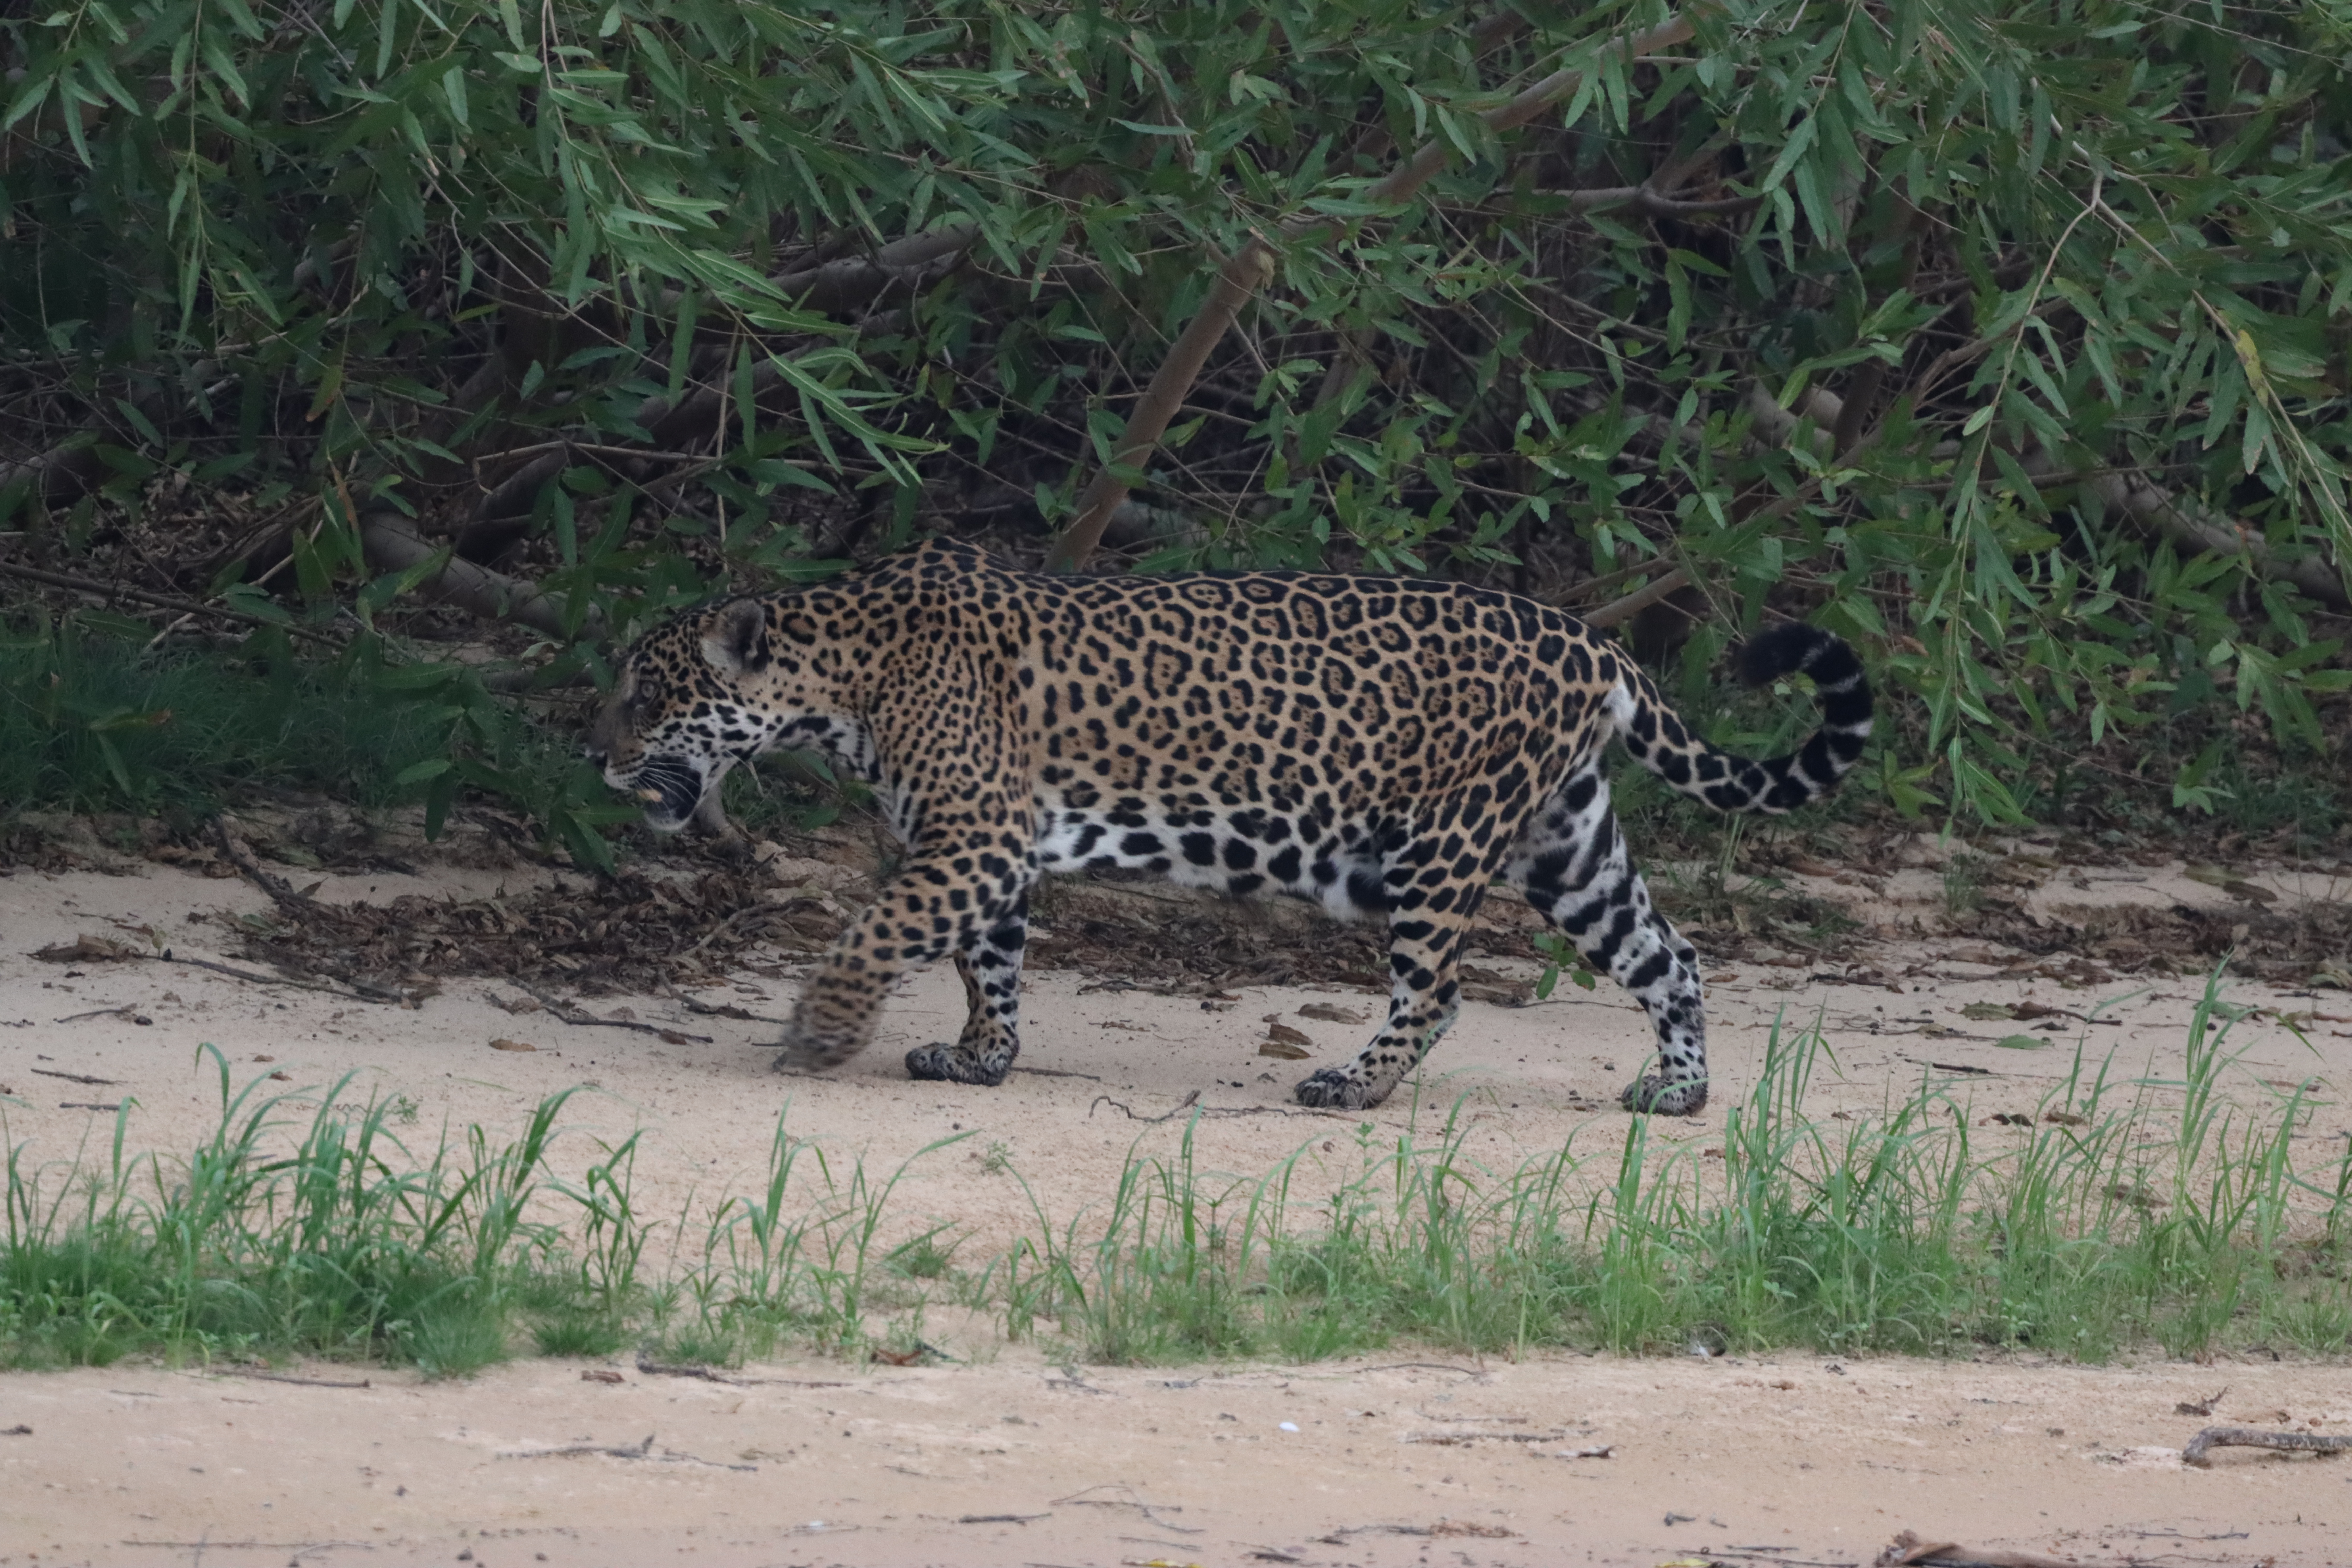
Jaguar: Pixana